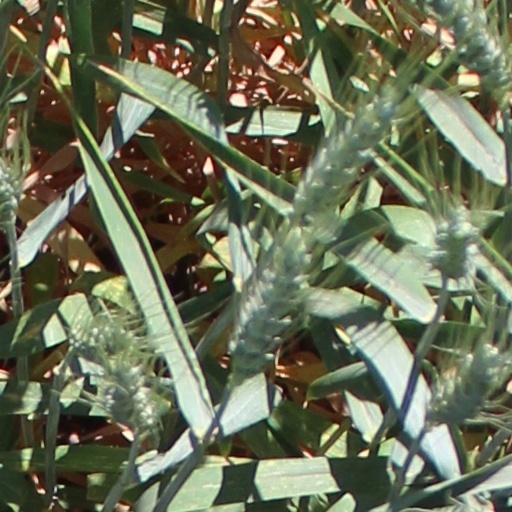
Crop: wheat